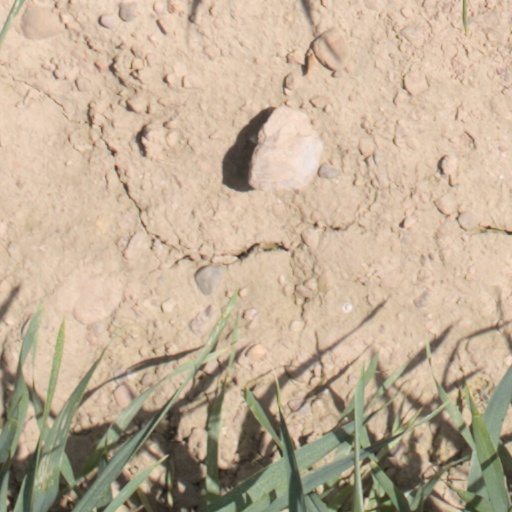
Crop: wheat